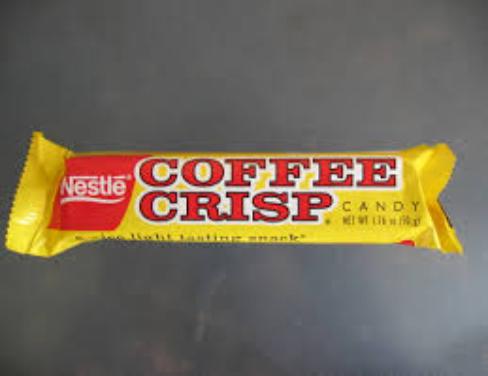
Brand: Coffee Crisp
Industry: Food